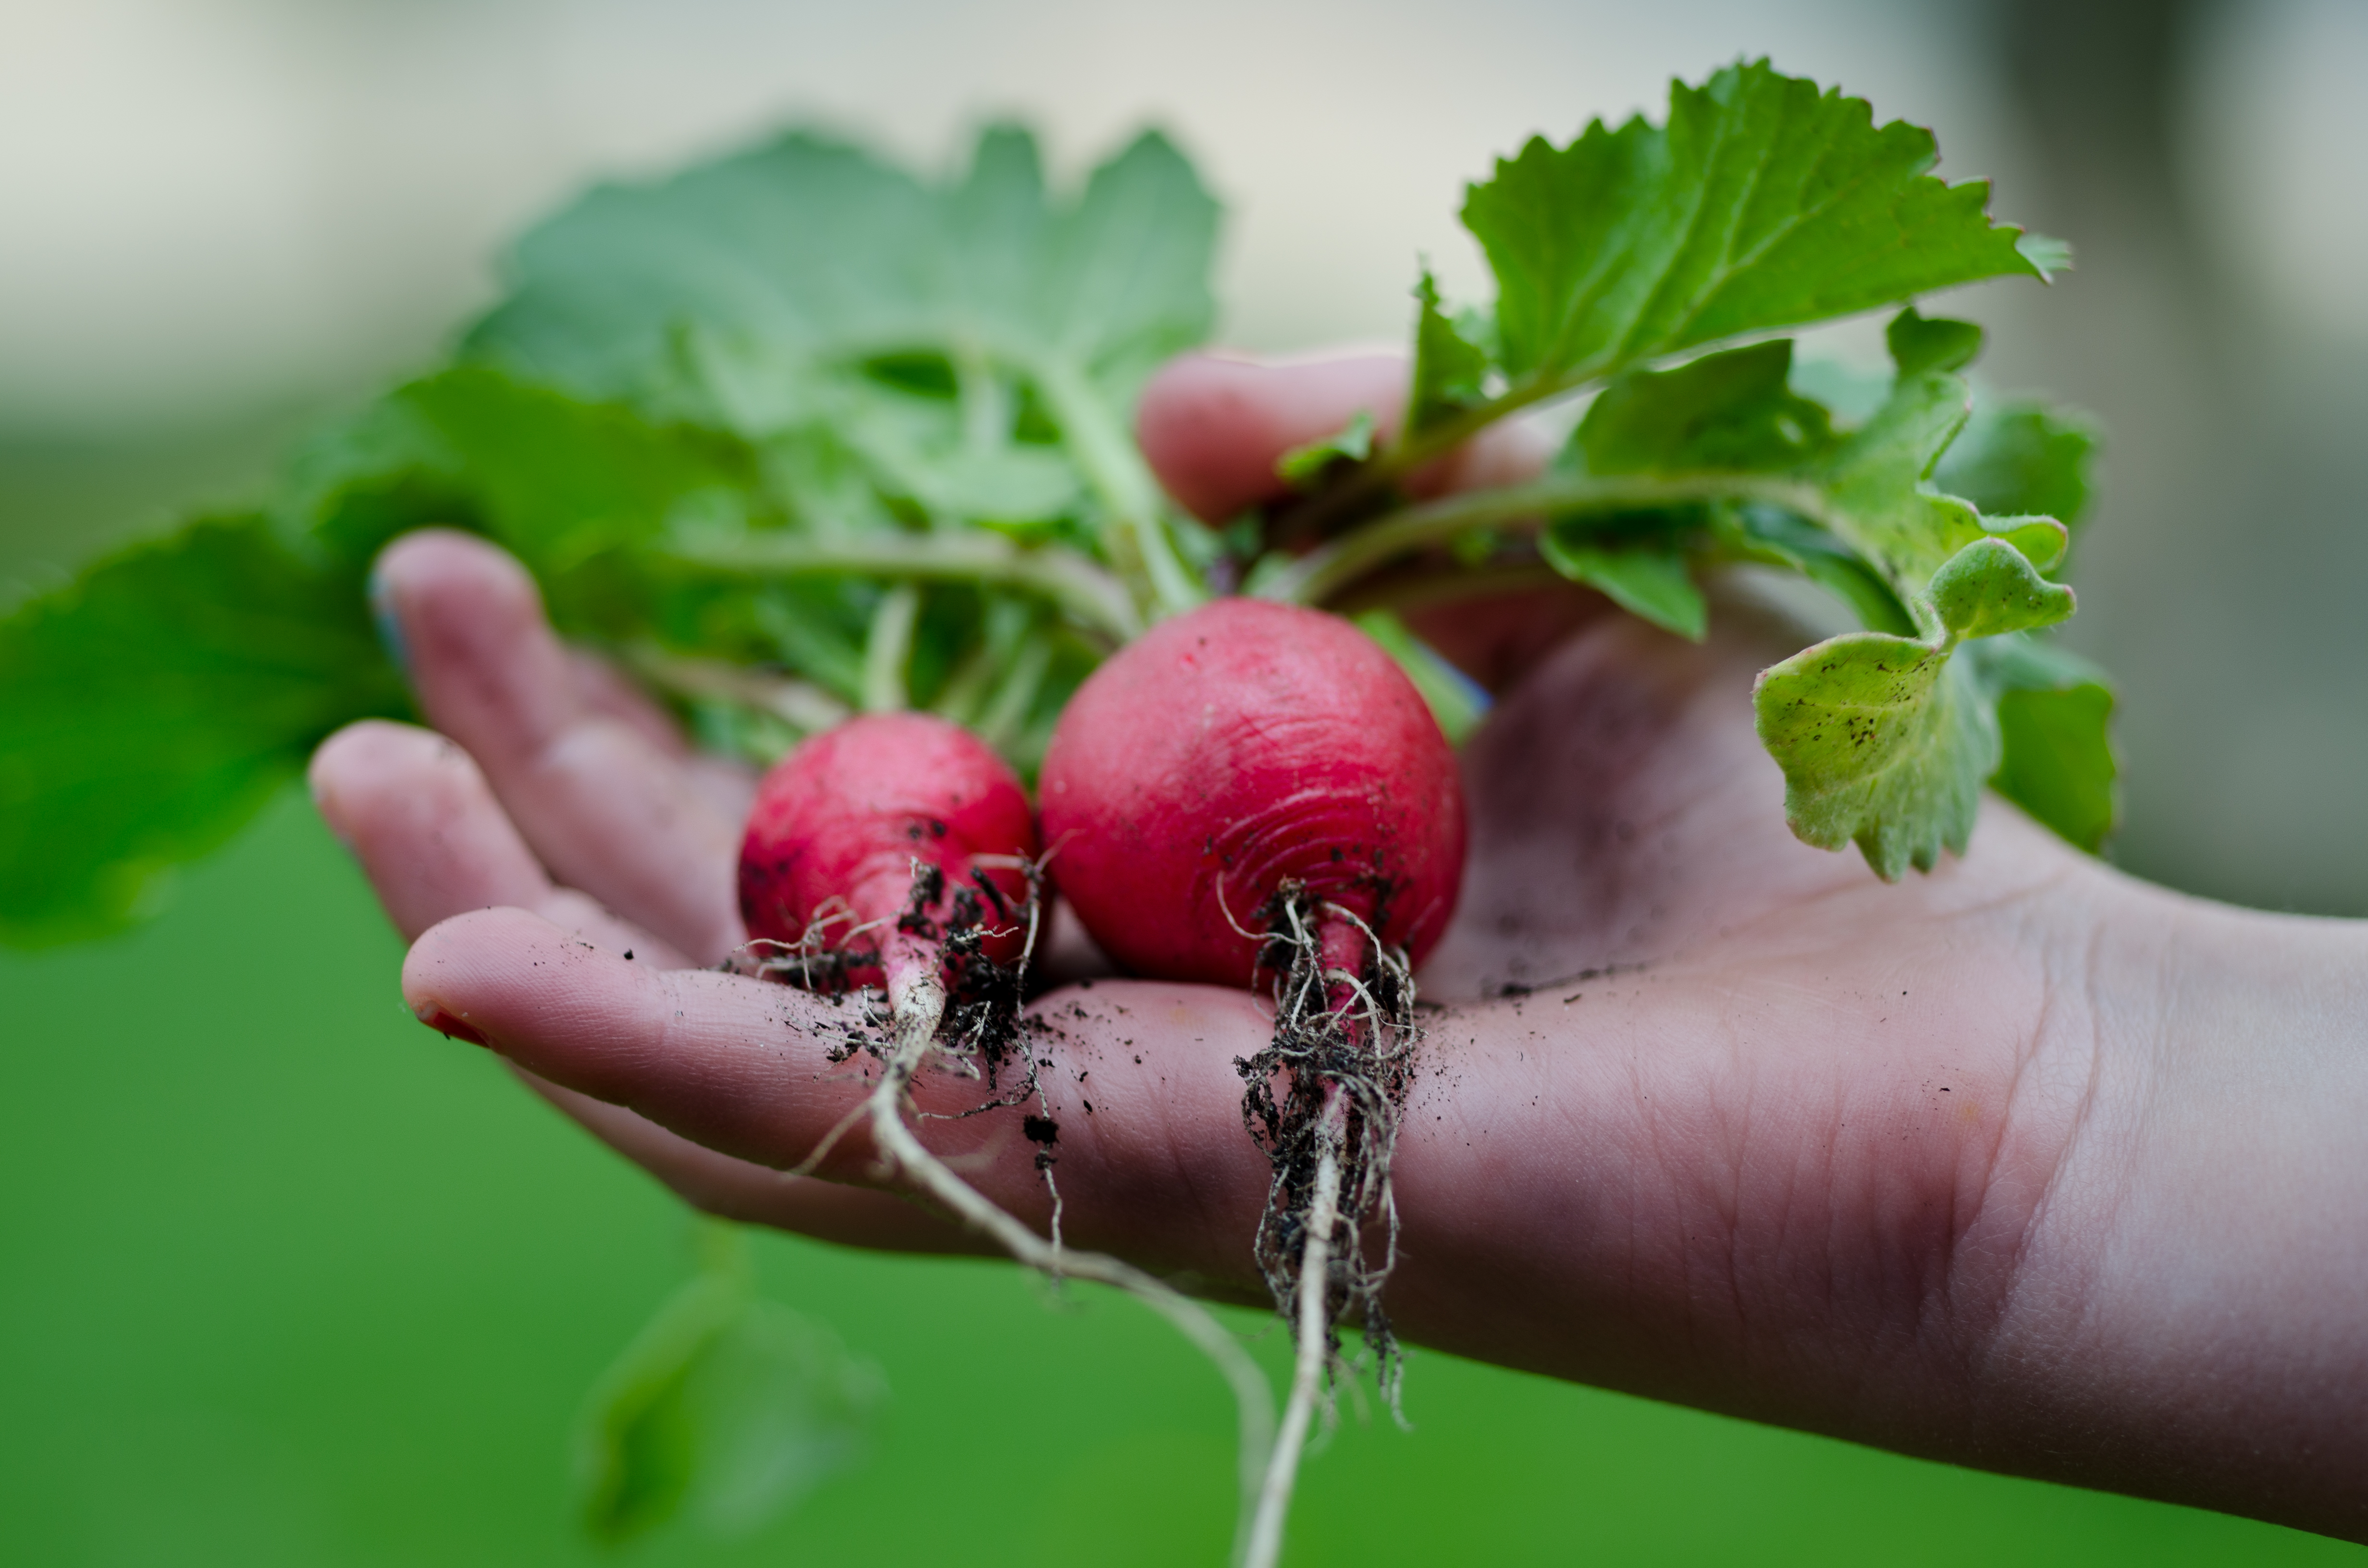
hand, branch, plant, leaf, flower, food, green, red, harvest, produce, vegetable, healthy, flora, close up, radish, gardening, vegetables, radishes, macro photography